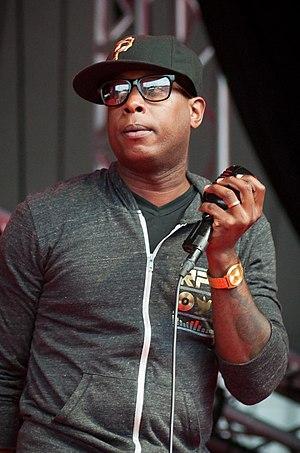
Talib Kweli, de son vrai nom Talib Kweli Greene, né le 3 octobre 1975 à Brooklyn, New York, est un rappeur américain originaire de Park Slope. Il est l'un des rappeurs les plus importants du hip-hop underground, et est fréquemment encensé par la critique et ses pairs bien qu'il ne soit pas un artiste au succès commercial retentissant. Son nom signifie « le chercheur » ou « étudiant de la vérité et du savoir » en Swahili.